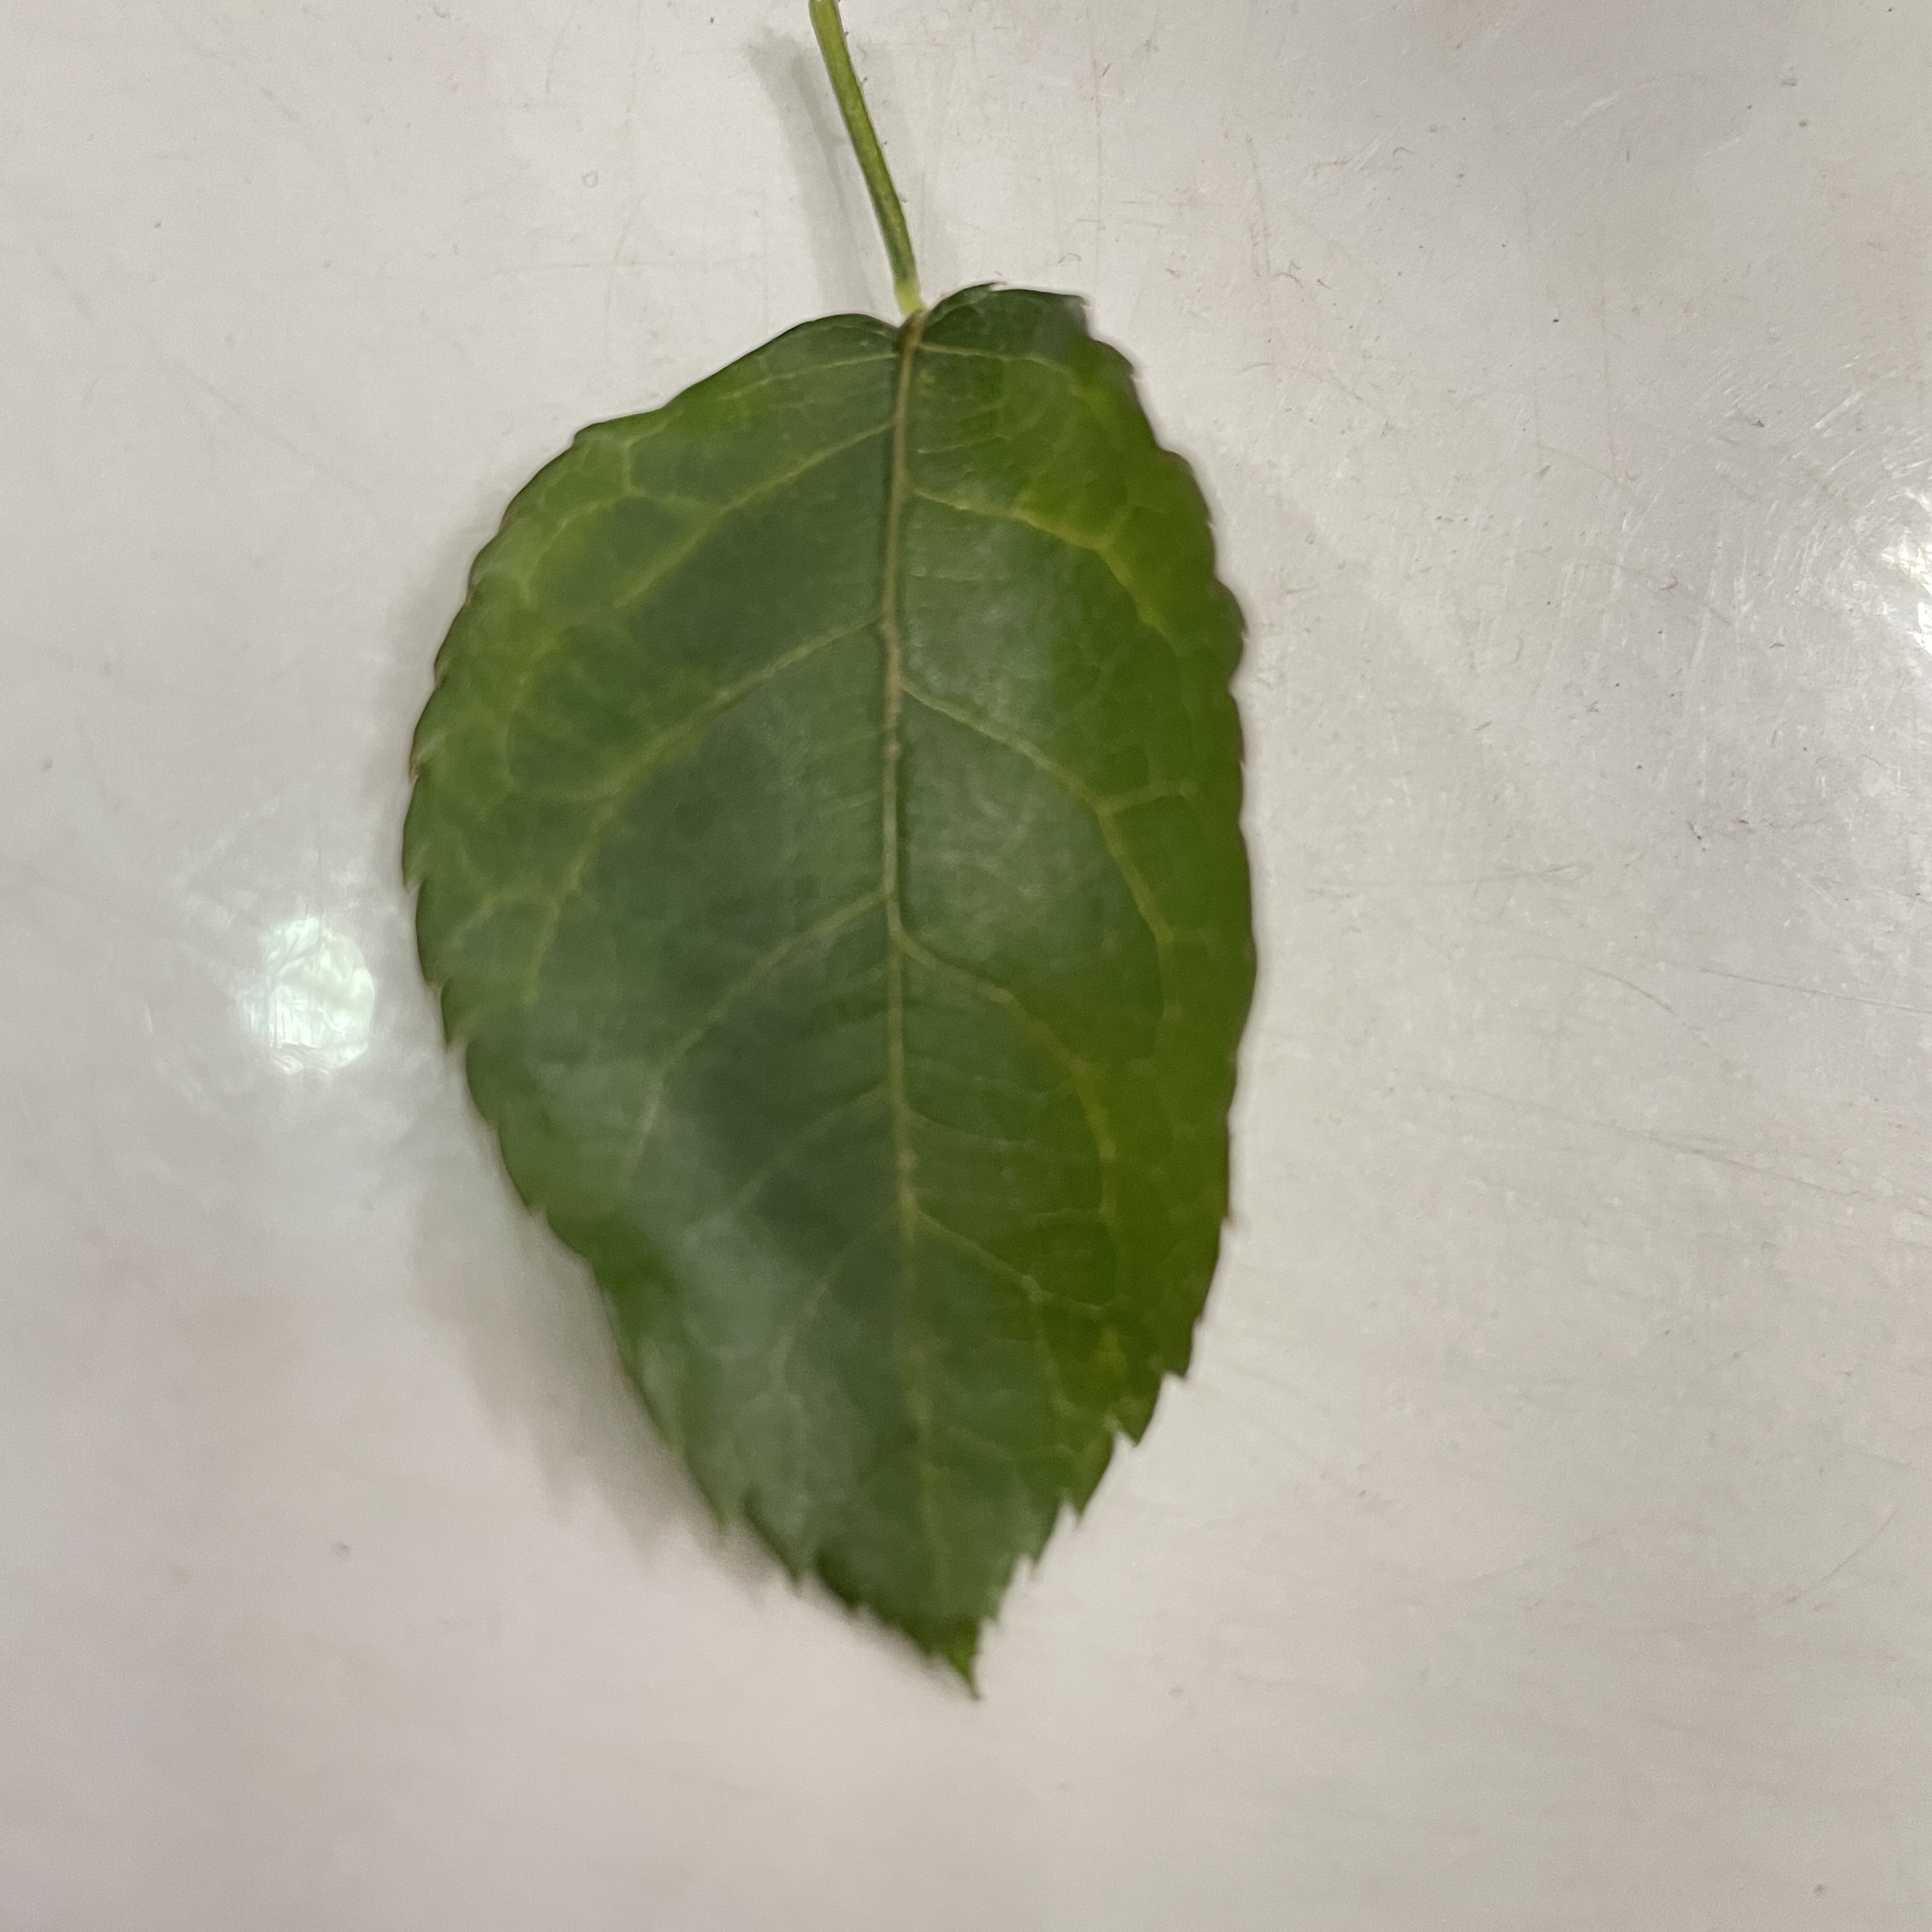
Label: Healthy Leaf